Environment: real
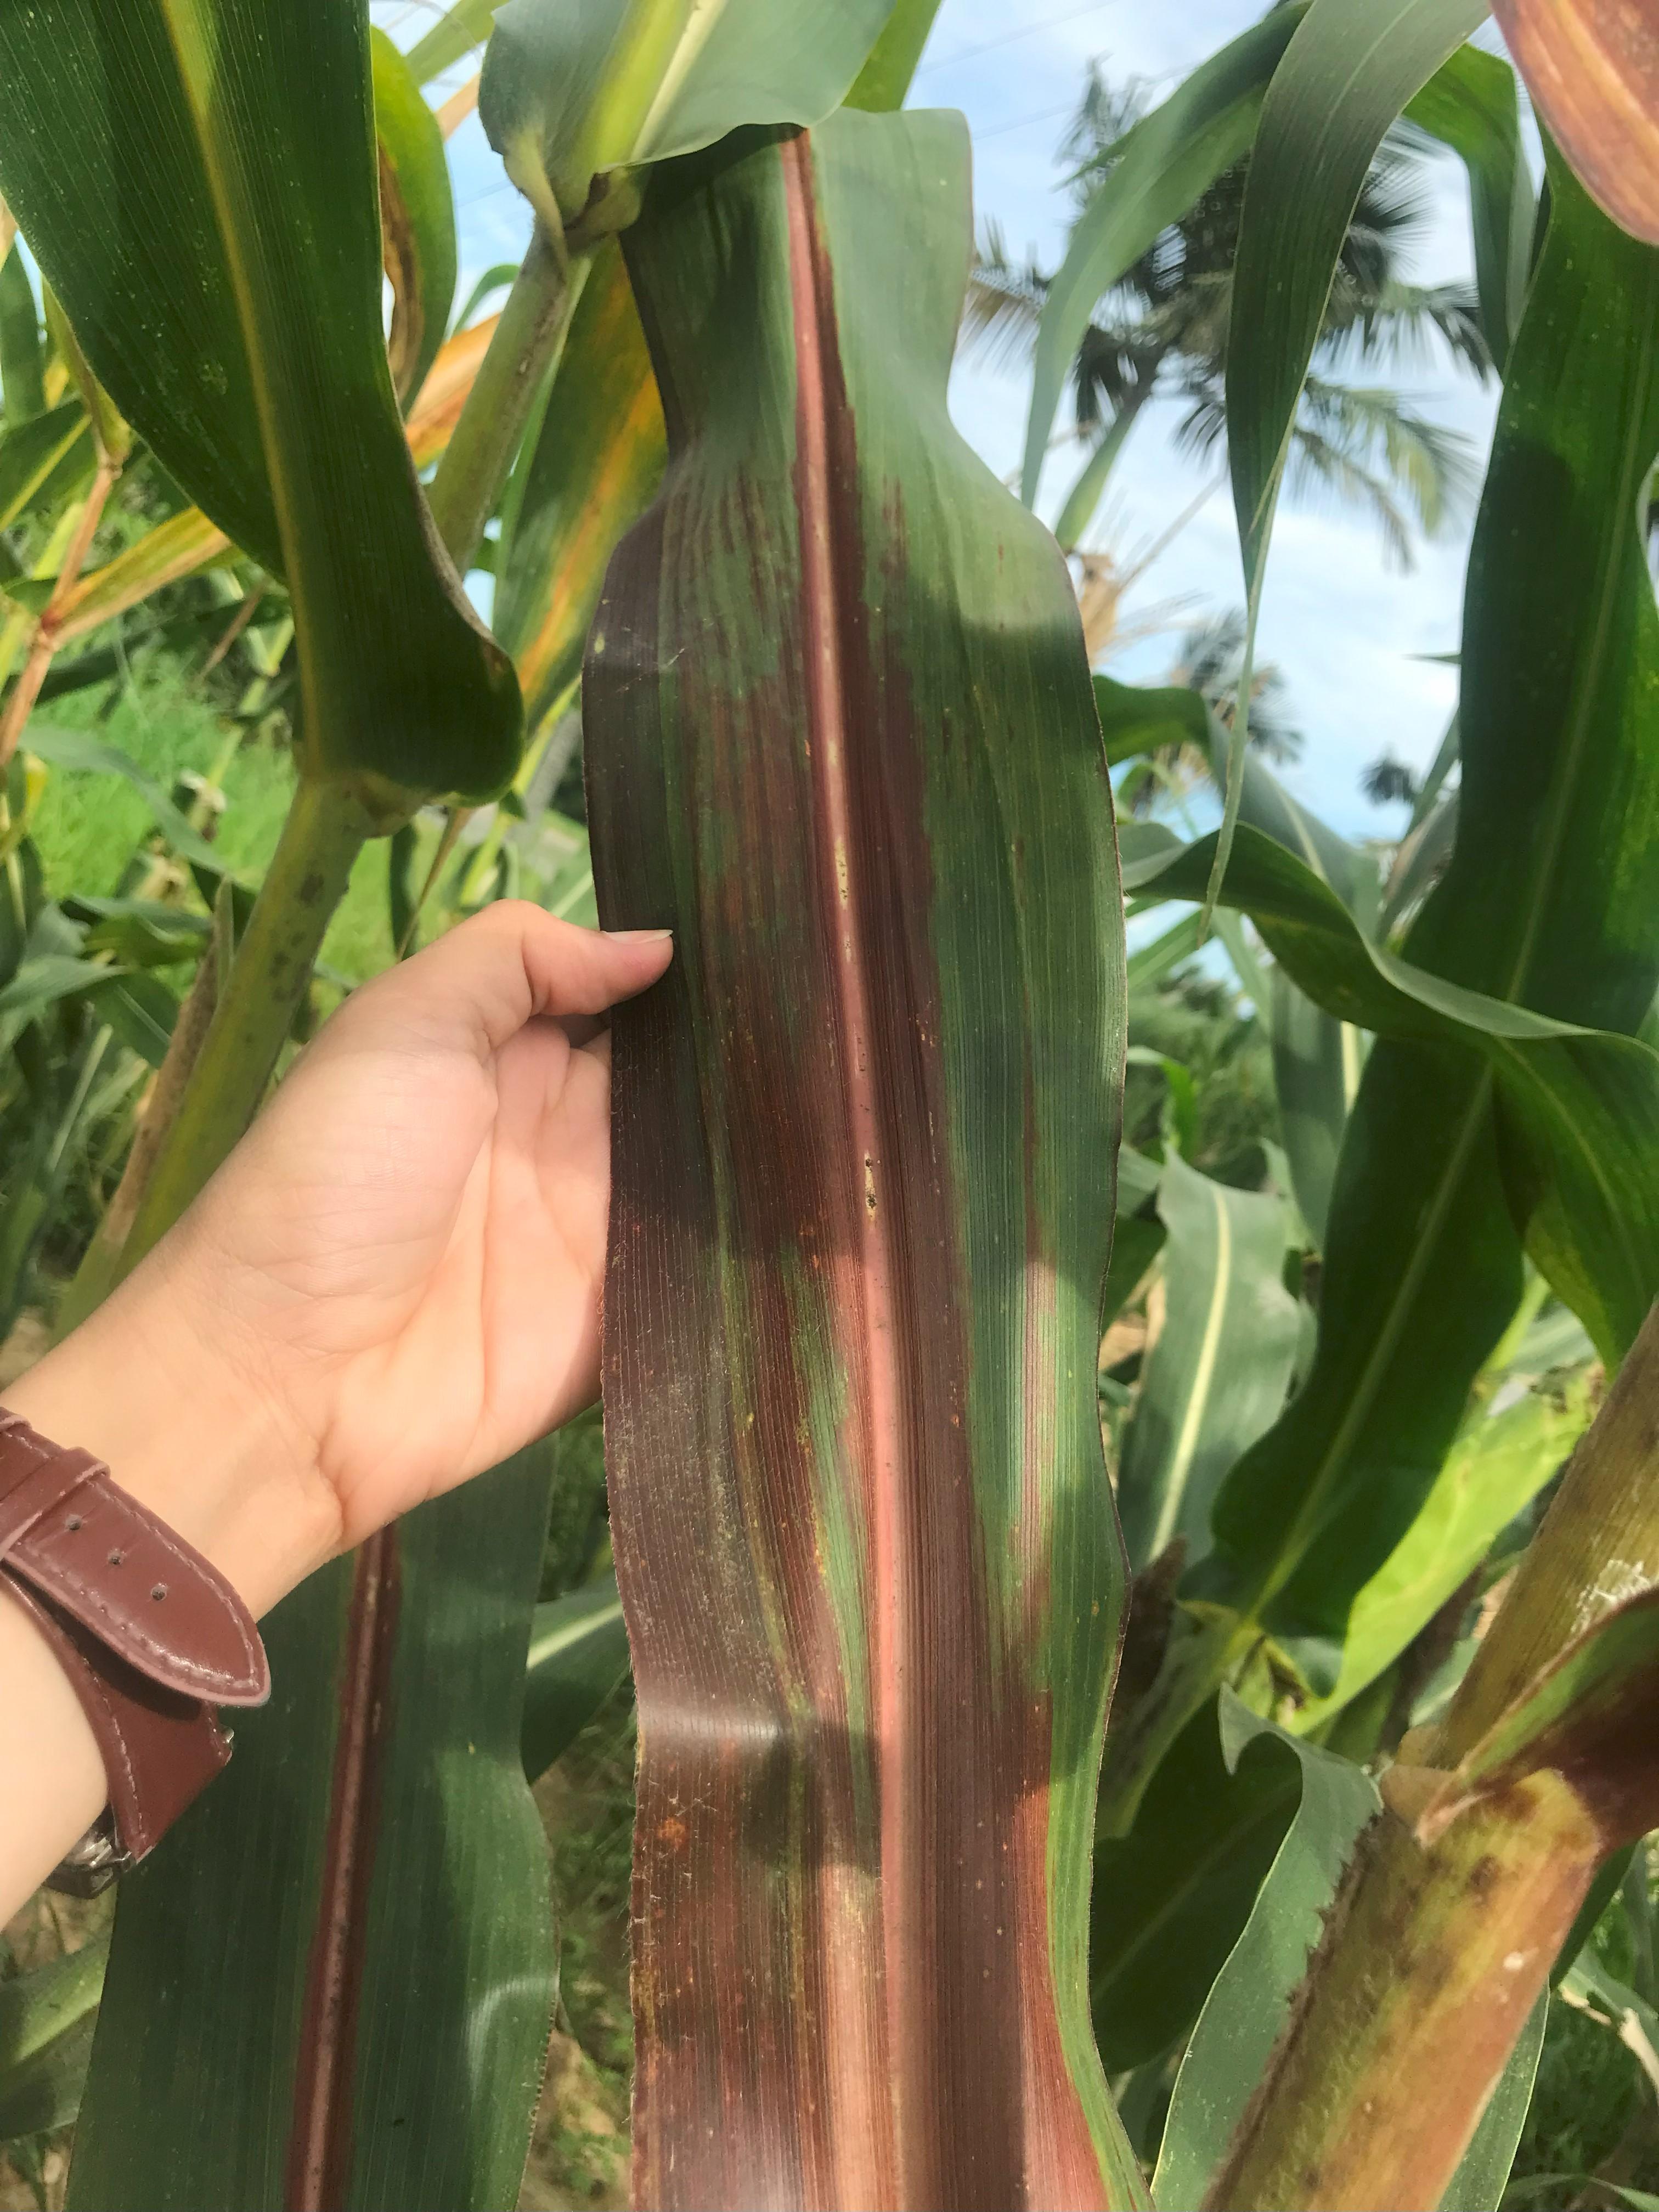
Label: phosphorus_deficiency